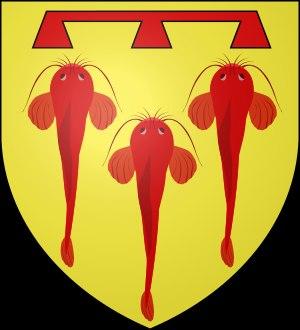
Le Pays de Retz, est un territoire s'étendant au sud-ouest du département de la Loire-Atlantique dans la région des Pays de la Loire. C'est un ancien pays traditionnel de la Bretagne historique, érigé en baronnie puis en duché. Ses capitales successives ont été Rezé, puis Pornic, et enfin Machecoul à partir de 1581.
Jusqu’à la révolution, la ville de Machecoul était une châtellenie et une seigneurie du Pays de Retz. Les premiers seigneurs de Retz étaient à l'origine des seigneurs de Sainte-Croix. Au XIIᵉ et XIIIᵉ siècle, la seigneurie de Machecoul fut détachée du Pays de Retz, avant que les seigneurs de Retz n'en reprissent possession.